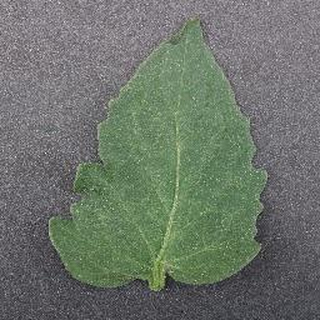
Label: healthy_tomato